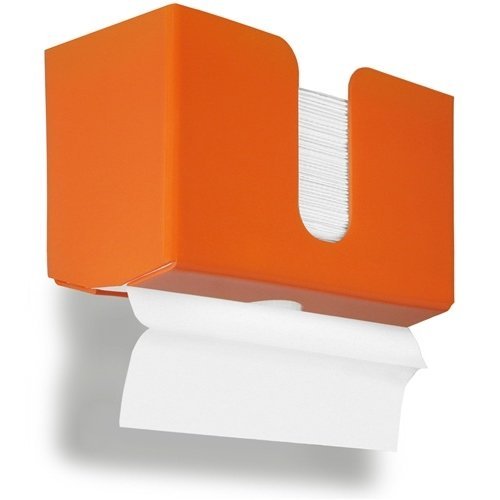
TrippNT 51104 PETG Dual-Dispensing Paper Towel Holder, 10 7/8" Width x 6 1/2" Height x 4 1/4" Depth, Pumpkin Orange
Category: Industrial & Scientific
TrippNT's 2-in-1 designer dual dispensing paper towel holders let you grab folded paper towels from the top or bottom. This useful design allows you to quickly install the dispenser on the wall with included hardware and keyholes. Made from strong plastic. Fits all sizes of multi fold paper towels. Keeps towels dry, neat and clean. Dispenses Z or C fold paper towels. Holds one stack or about 150 towels. Product does not include paper towels. Pumpkin orange colored plastic is water friendly. Measures Measures 10 7/8" width by 6 1/2" height by 4 1/4" depth; 1 pound weight. TrippNT manufactures storage products, dispensers, carts, workstations, and shields for scientific laboratory applications. The company, founded in 1993, is headquartered in Kansas City, MO.
Features: Tough PETG construction; Pumpkin Orange to match your decor | Dual purpose paper towel holder dispenses paper towels one at a time or in multiples from top | Easy to fill, open design holds one stack or about 150 multi fold paper towels | Install with included hardware and keyholes in back | Measures 10 7/8 x 6 1/2 x 4 1/4 inches (width, height depth); 1 pound